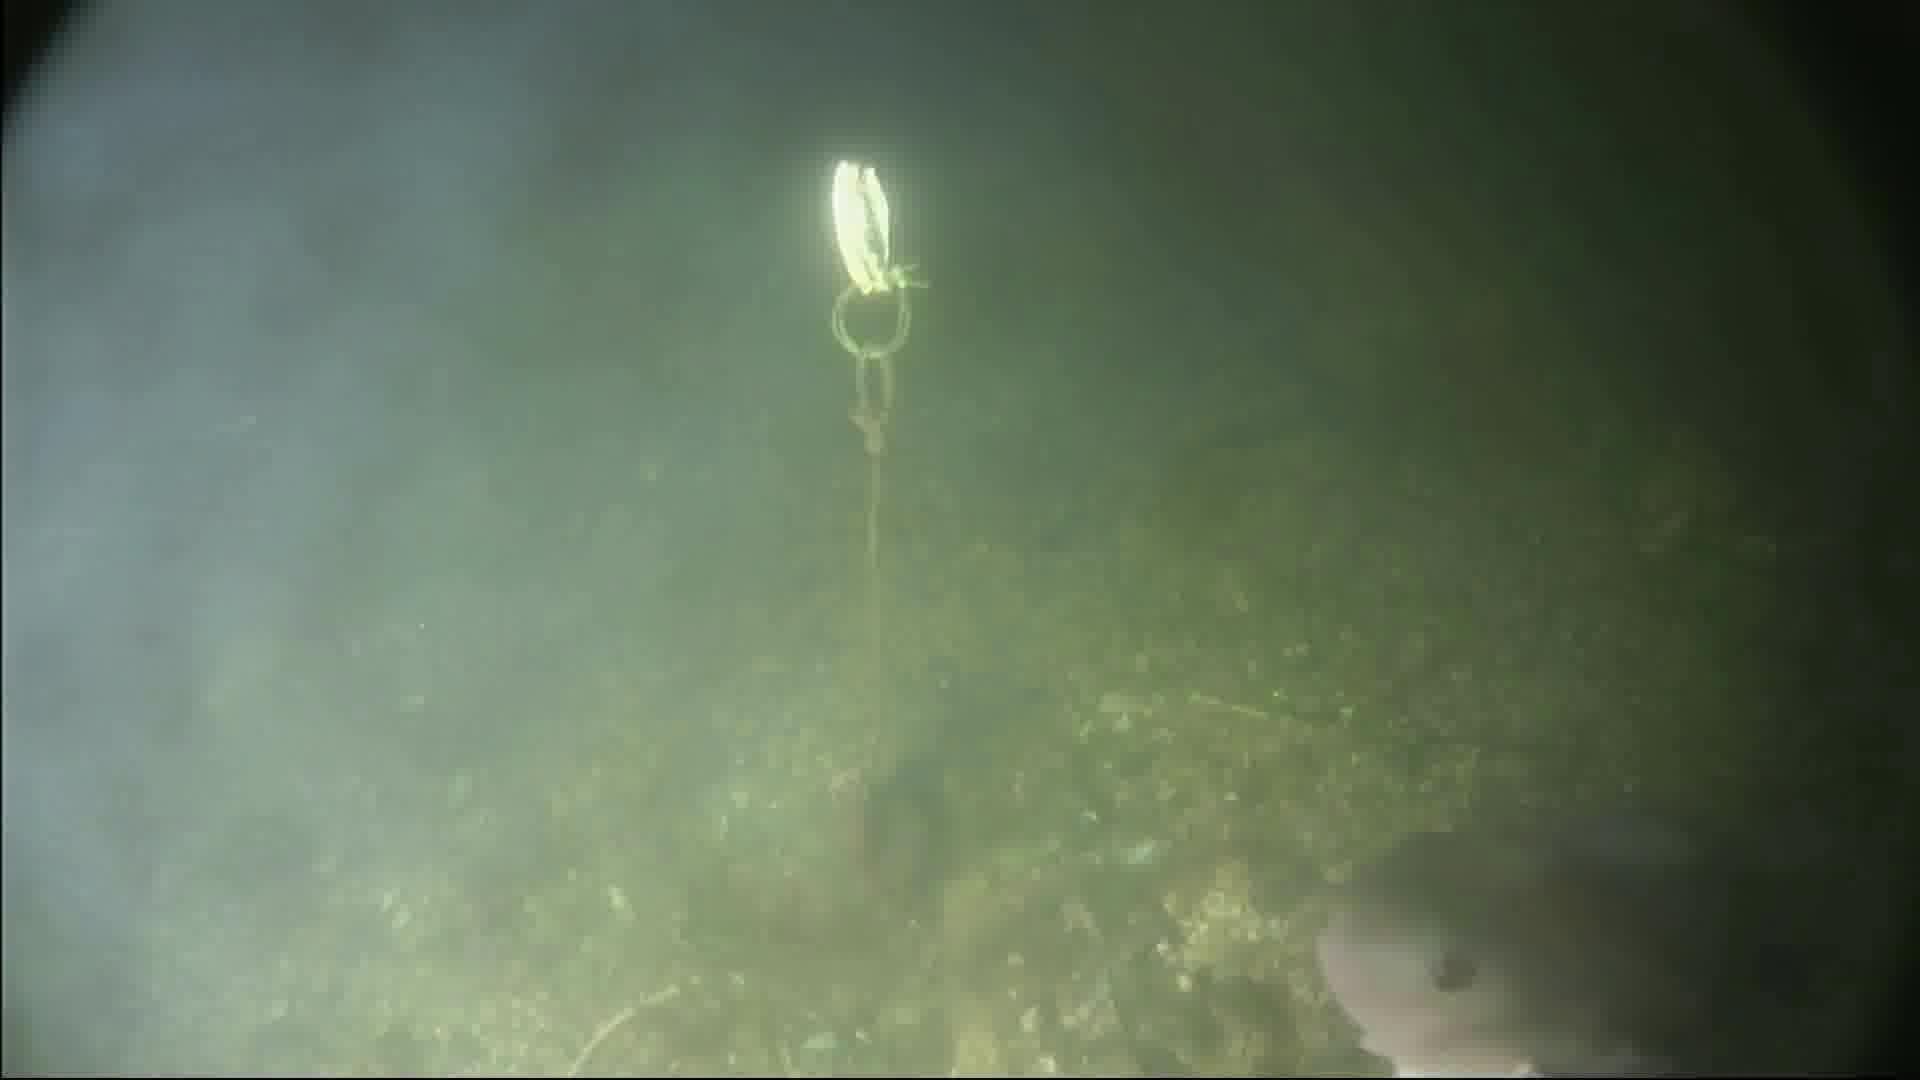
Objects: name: fish
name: crab